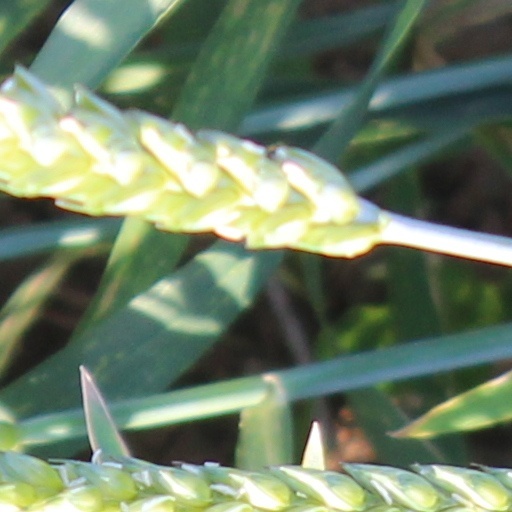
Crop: wheat